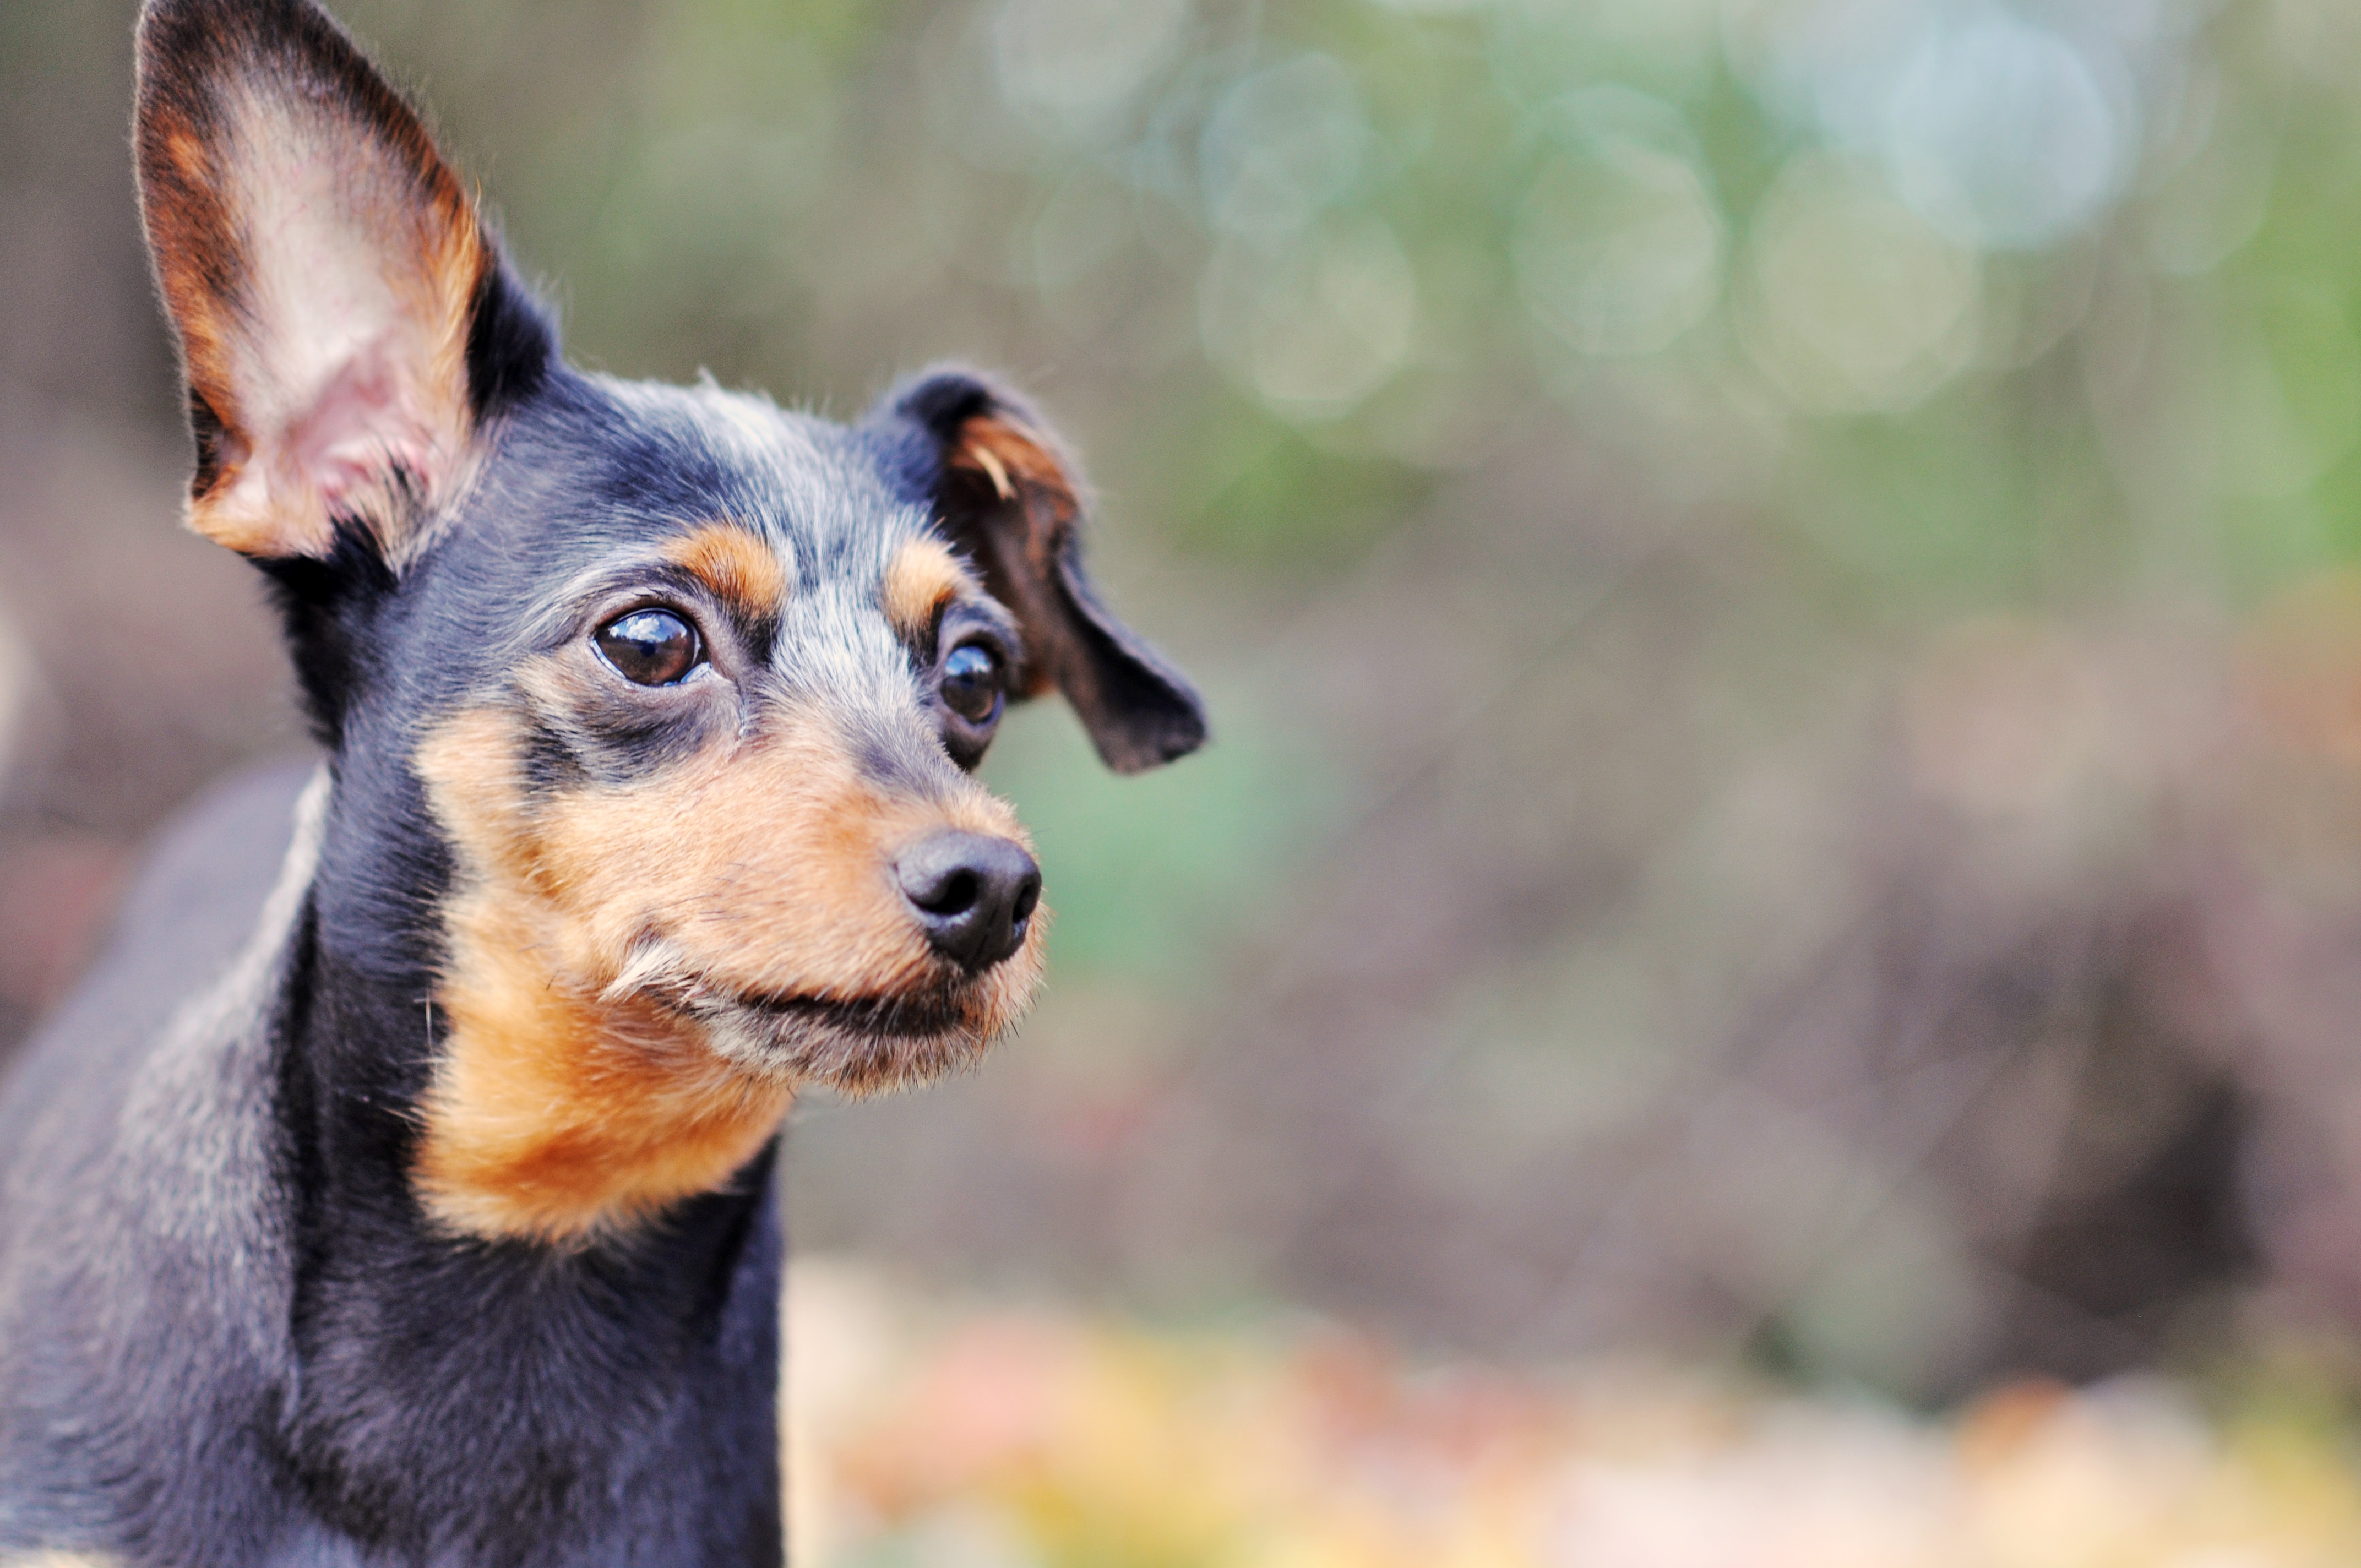
nature, outdoor, puppy, dog, canine, mammal, happy, vertebrate, dog breed, australian cattle dog, dog like mammal, carnivoran, lancashire heeler